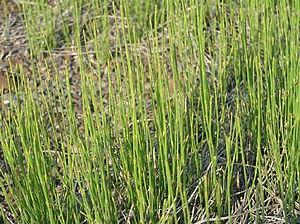
Le massif du Tibesti est un massif montagneux du Sahara central, situé principalement à l'extrême Nord du Tchad, avec une petite extension dans le Sud de la Libye. Son point culminant, l'Emi Koussi, se trouve au sud du massif et constitue avec 3 415 mètres d'altitude à la fois le plus haut sommet du Tchad et du Sahara. Le Bikku Bitti est pour sa part le sommet le plus élevé de Libye. Le tiers central du massif est d'origine volcanique et se compose notamment de cinq volcans boucliers majeurs surmontés de larges caldeiras : l'Emi Koussi, le Tarso Toon, le Tarso Voon, le Tarso Yega et le Tarso Toussidé. Les importantes coulées de lave ont formé de vastes plateaux qui surmontent des grès du Paléozoïque. Cette activité volcanique, apparue lors de la mise en place d'un point chaud durant l'Oligocène, s'est prolongée par endroits jusqu'à l'Holocène et se traduit encore par des fumerolles, des sources chaudes, des mares de boue ou encore des dépôts de natron et de soufre. L'érosion a formé des aiguilles volcaniques et entaillé des gorges au fond desquelles coulent des cours d'eau au débit irrégulier qui se perdent rapidement dans les sables du désert.
Equisetum ramosissimum, communément appelée Prêle rameuse ou Prêle très rameuse, est une espèce de prêles présente en Europe. Elle se propage principalement par voie végétative. Par hybridation avec Equisetum hyemale elle donne Equisetum × moorei.